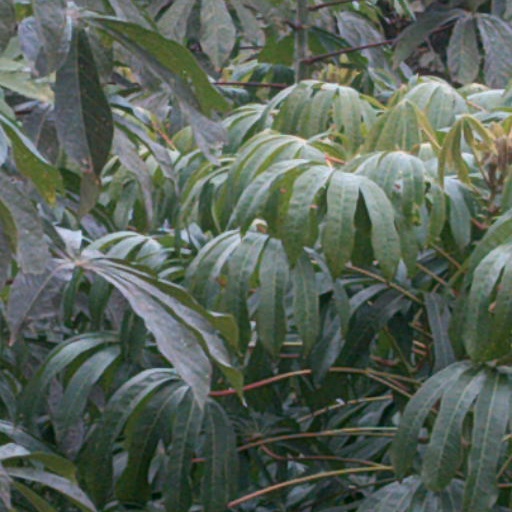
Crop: cassava